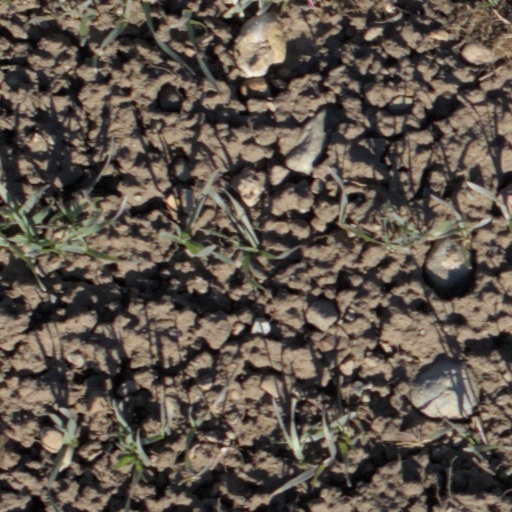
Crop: wheat